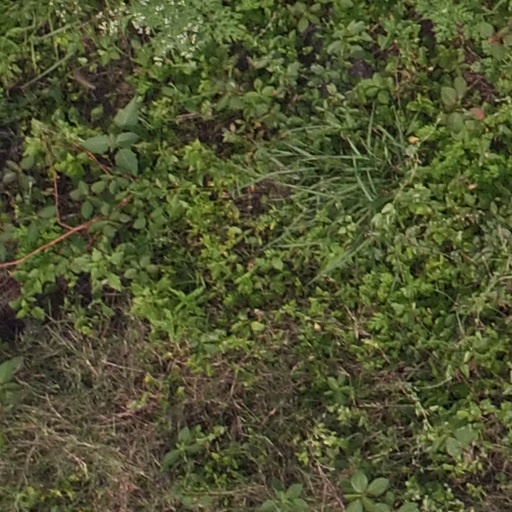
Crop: maize; corn